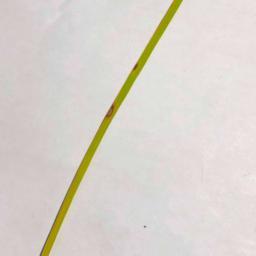
Label: Rice___Leaf_Blast